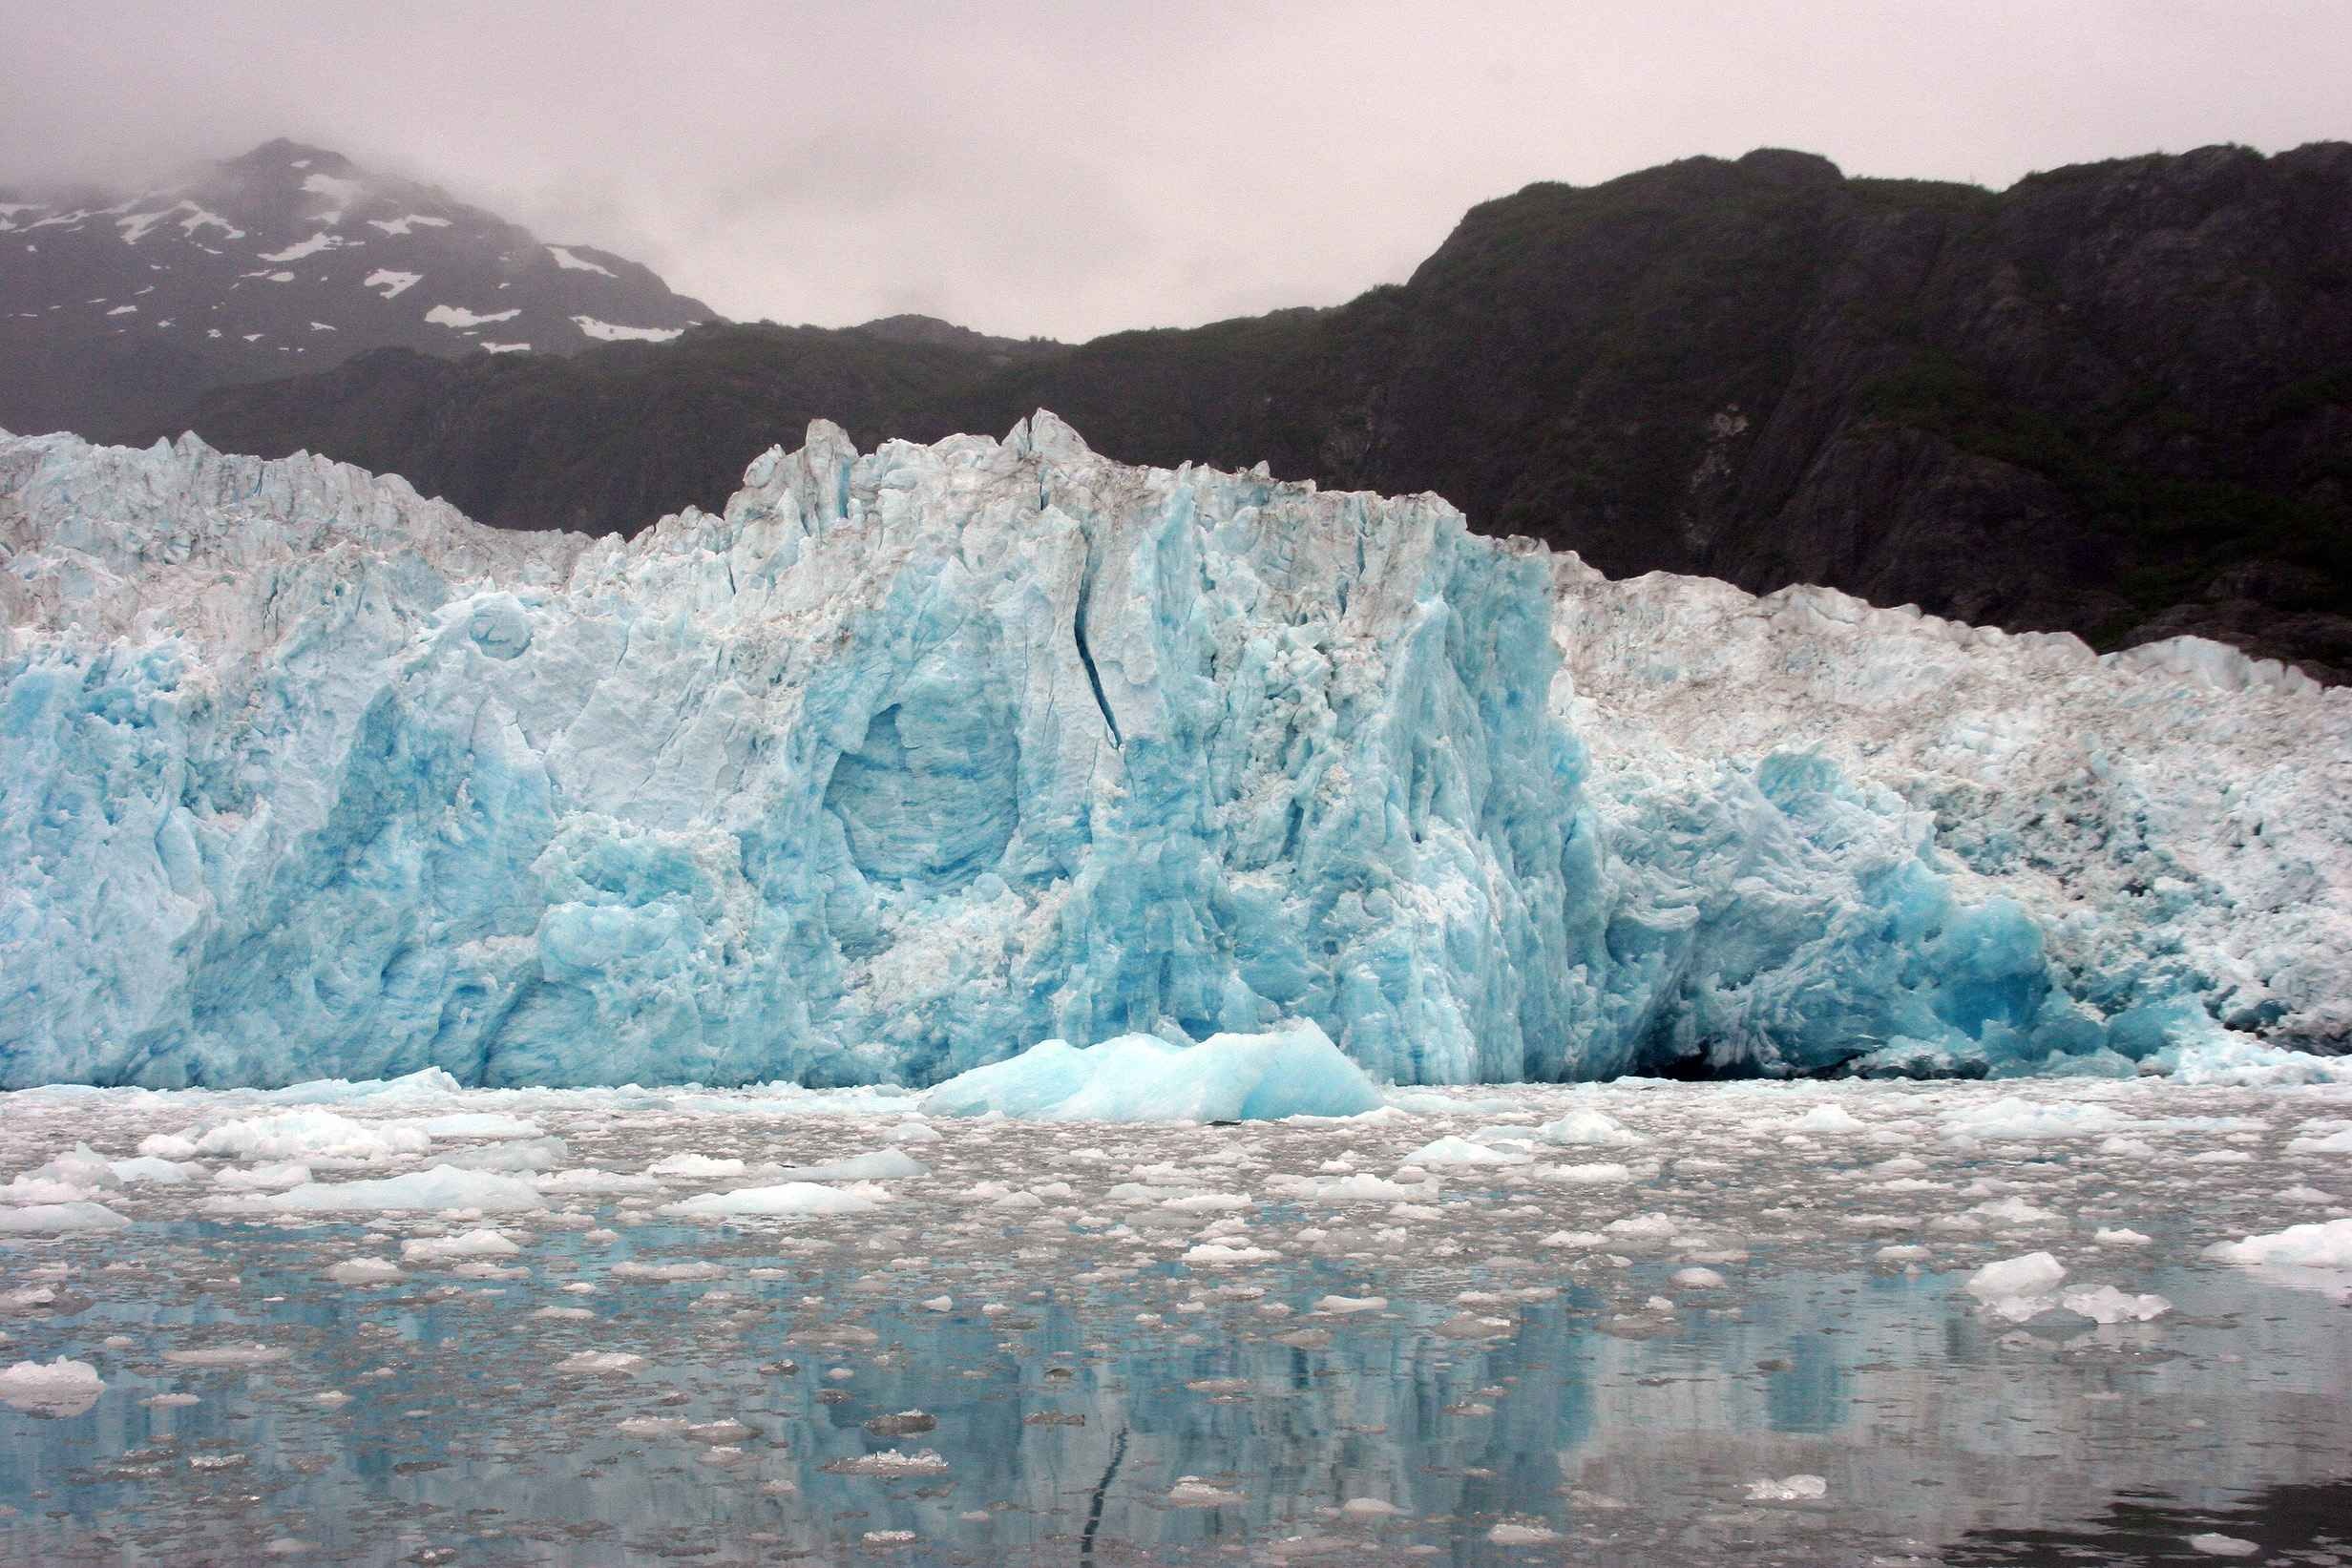
nature, formation, ice, glacier, arctic, badlands, landscapes, sound, alaska, glaciers, prince, landform, william, arctic ocean, geographical feature, glacial landform, ice cap, chenega